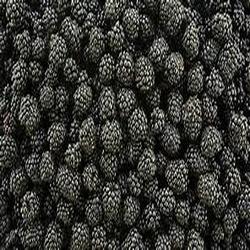
Label: Blackberry